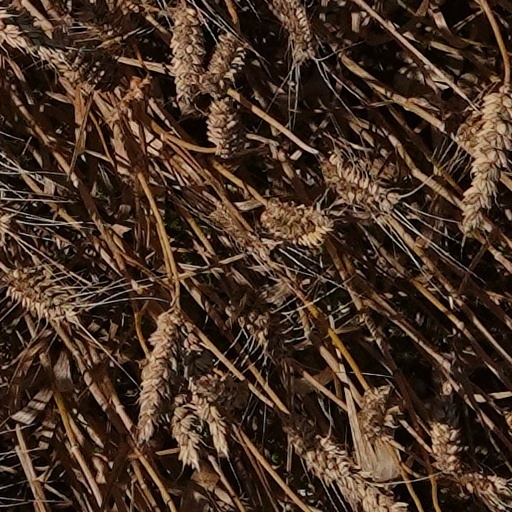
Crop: wheat